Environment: real
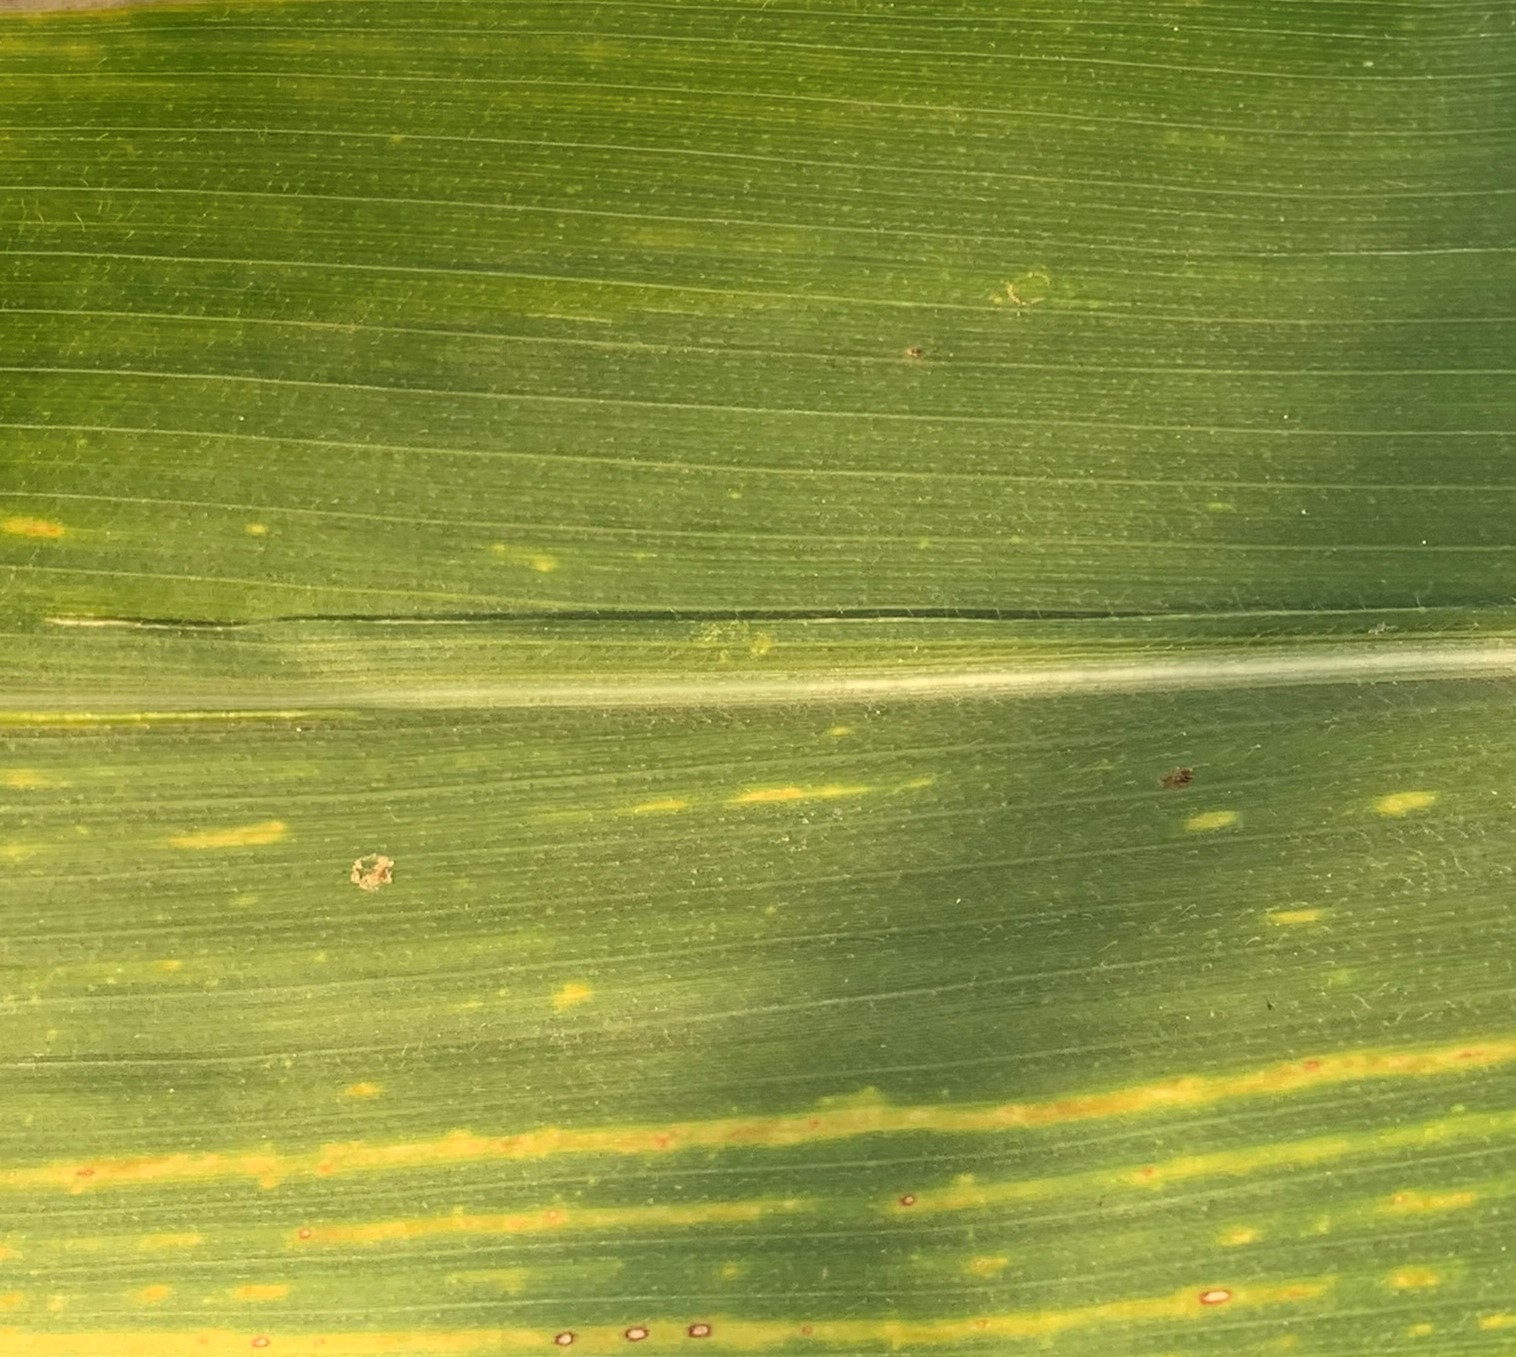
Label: lethal_necrosis